Comparison of baseball and cricket

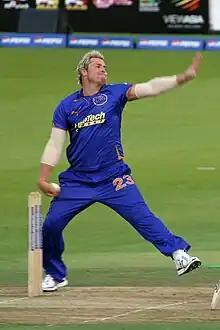
Leg Spin bowler Shane Warne about to release a spin delivery.

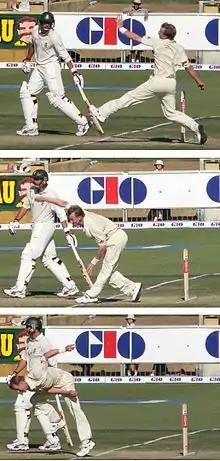
Australian Fast bowler Brett Lee's follow through

There is a major difference in the way in which different bowlers or pitchers contribute to a single game.